Nguyễn Hữu Cảnh

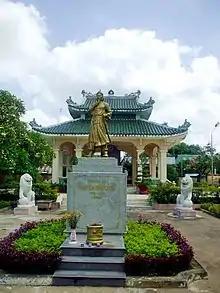
Statue Nguyễn Hữu Cảnh in Biên Hòa

Nguyễn Hữu Cảnh (1650–1700), also known as Nguyễn Hữu Kính and his noble rank Lễ Thành Hầu, was a high-ranking general of Lord Nguyễn Phúc Chu. His military expeditions into the Mekong Delta placed the region firmly under Vietnamese administrative control. Considered to be the most famous military general during the time of Vietnam's southward expansion (Nam tiến), Nguyễn Hữu Cảnh founded the city of Saigon in 1698. His establishment of Saigon and military forts in and around the Mekong Delta served as the foundation for later military expeditions by the Vietnamese imperial court in its quest to expand its southern territory. In Vietnam, Nguyễn Hữu Cảnh is widely beloved and revered by the Vietnamese as a national hero with various shrines (miếu) and communal houses (đình) dedicated to him.